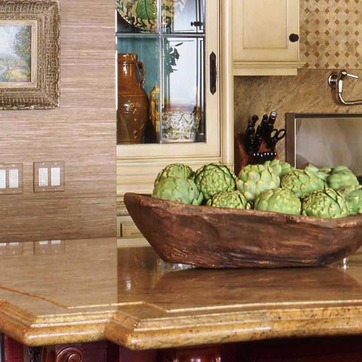
Material: food